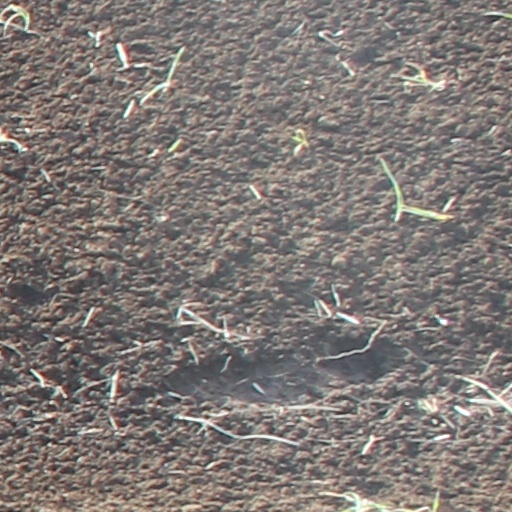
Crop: wheat